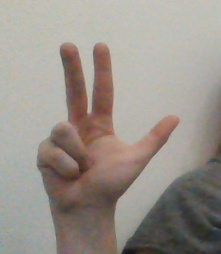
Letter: al